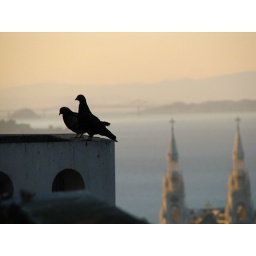
nob hill over looking north beach - san francisco, california